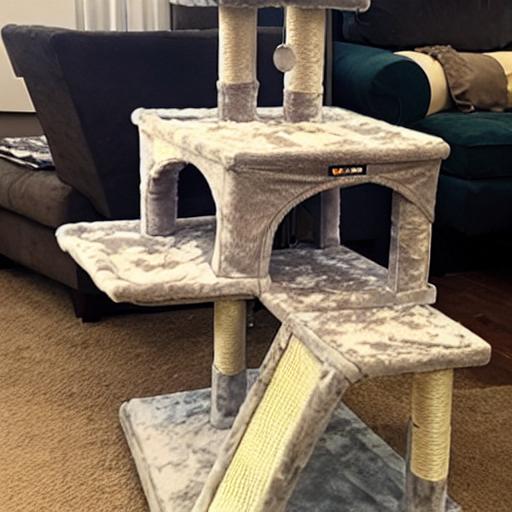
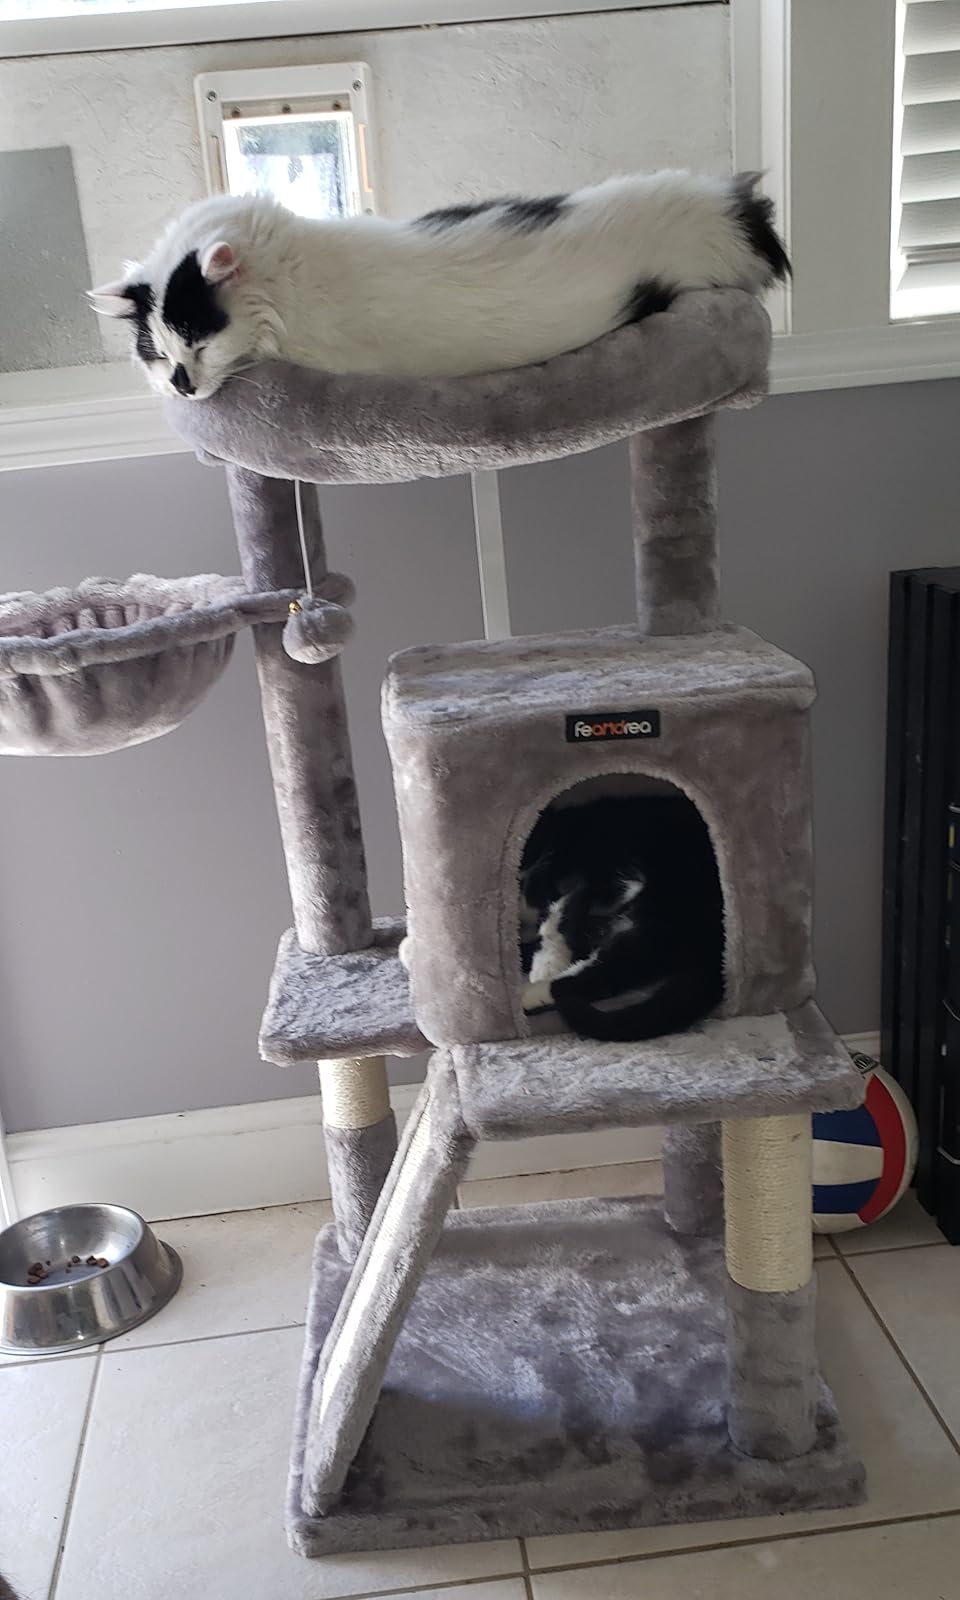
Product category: items_cat tree
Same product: no